Internal combustion locomotive

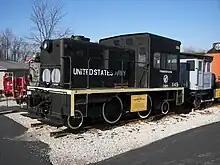
A 44-ton 1-B-1 experimental gas turbine locomotive designed by R. Tom Sawyer and built in 1952 for testing by the U.S. Army Transportation Corps.

Diesel–hydraulic locomotives are diesel locomotives using hydraulic transmission. In this arrangement, they use one or more torque converters, in combination with gears, with a mechanical final drive to convey the power from the diesel engine to the wheels.